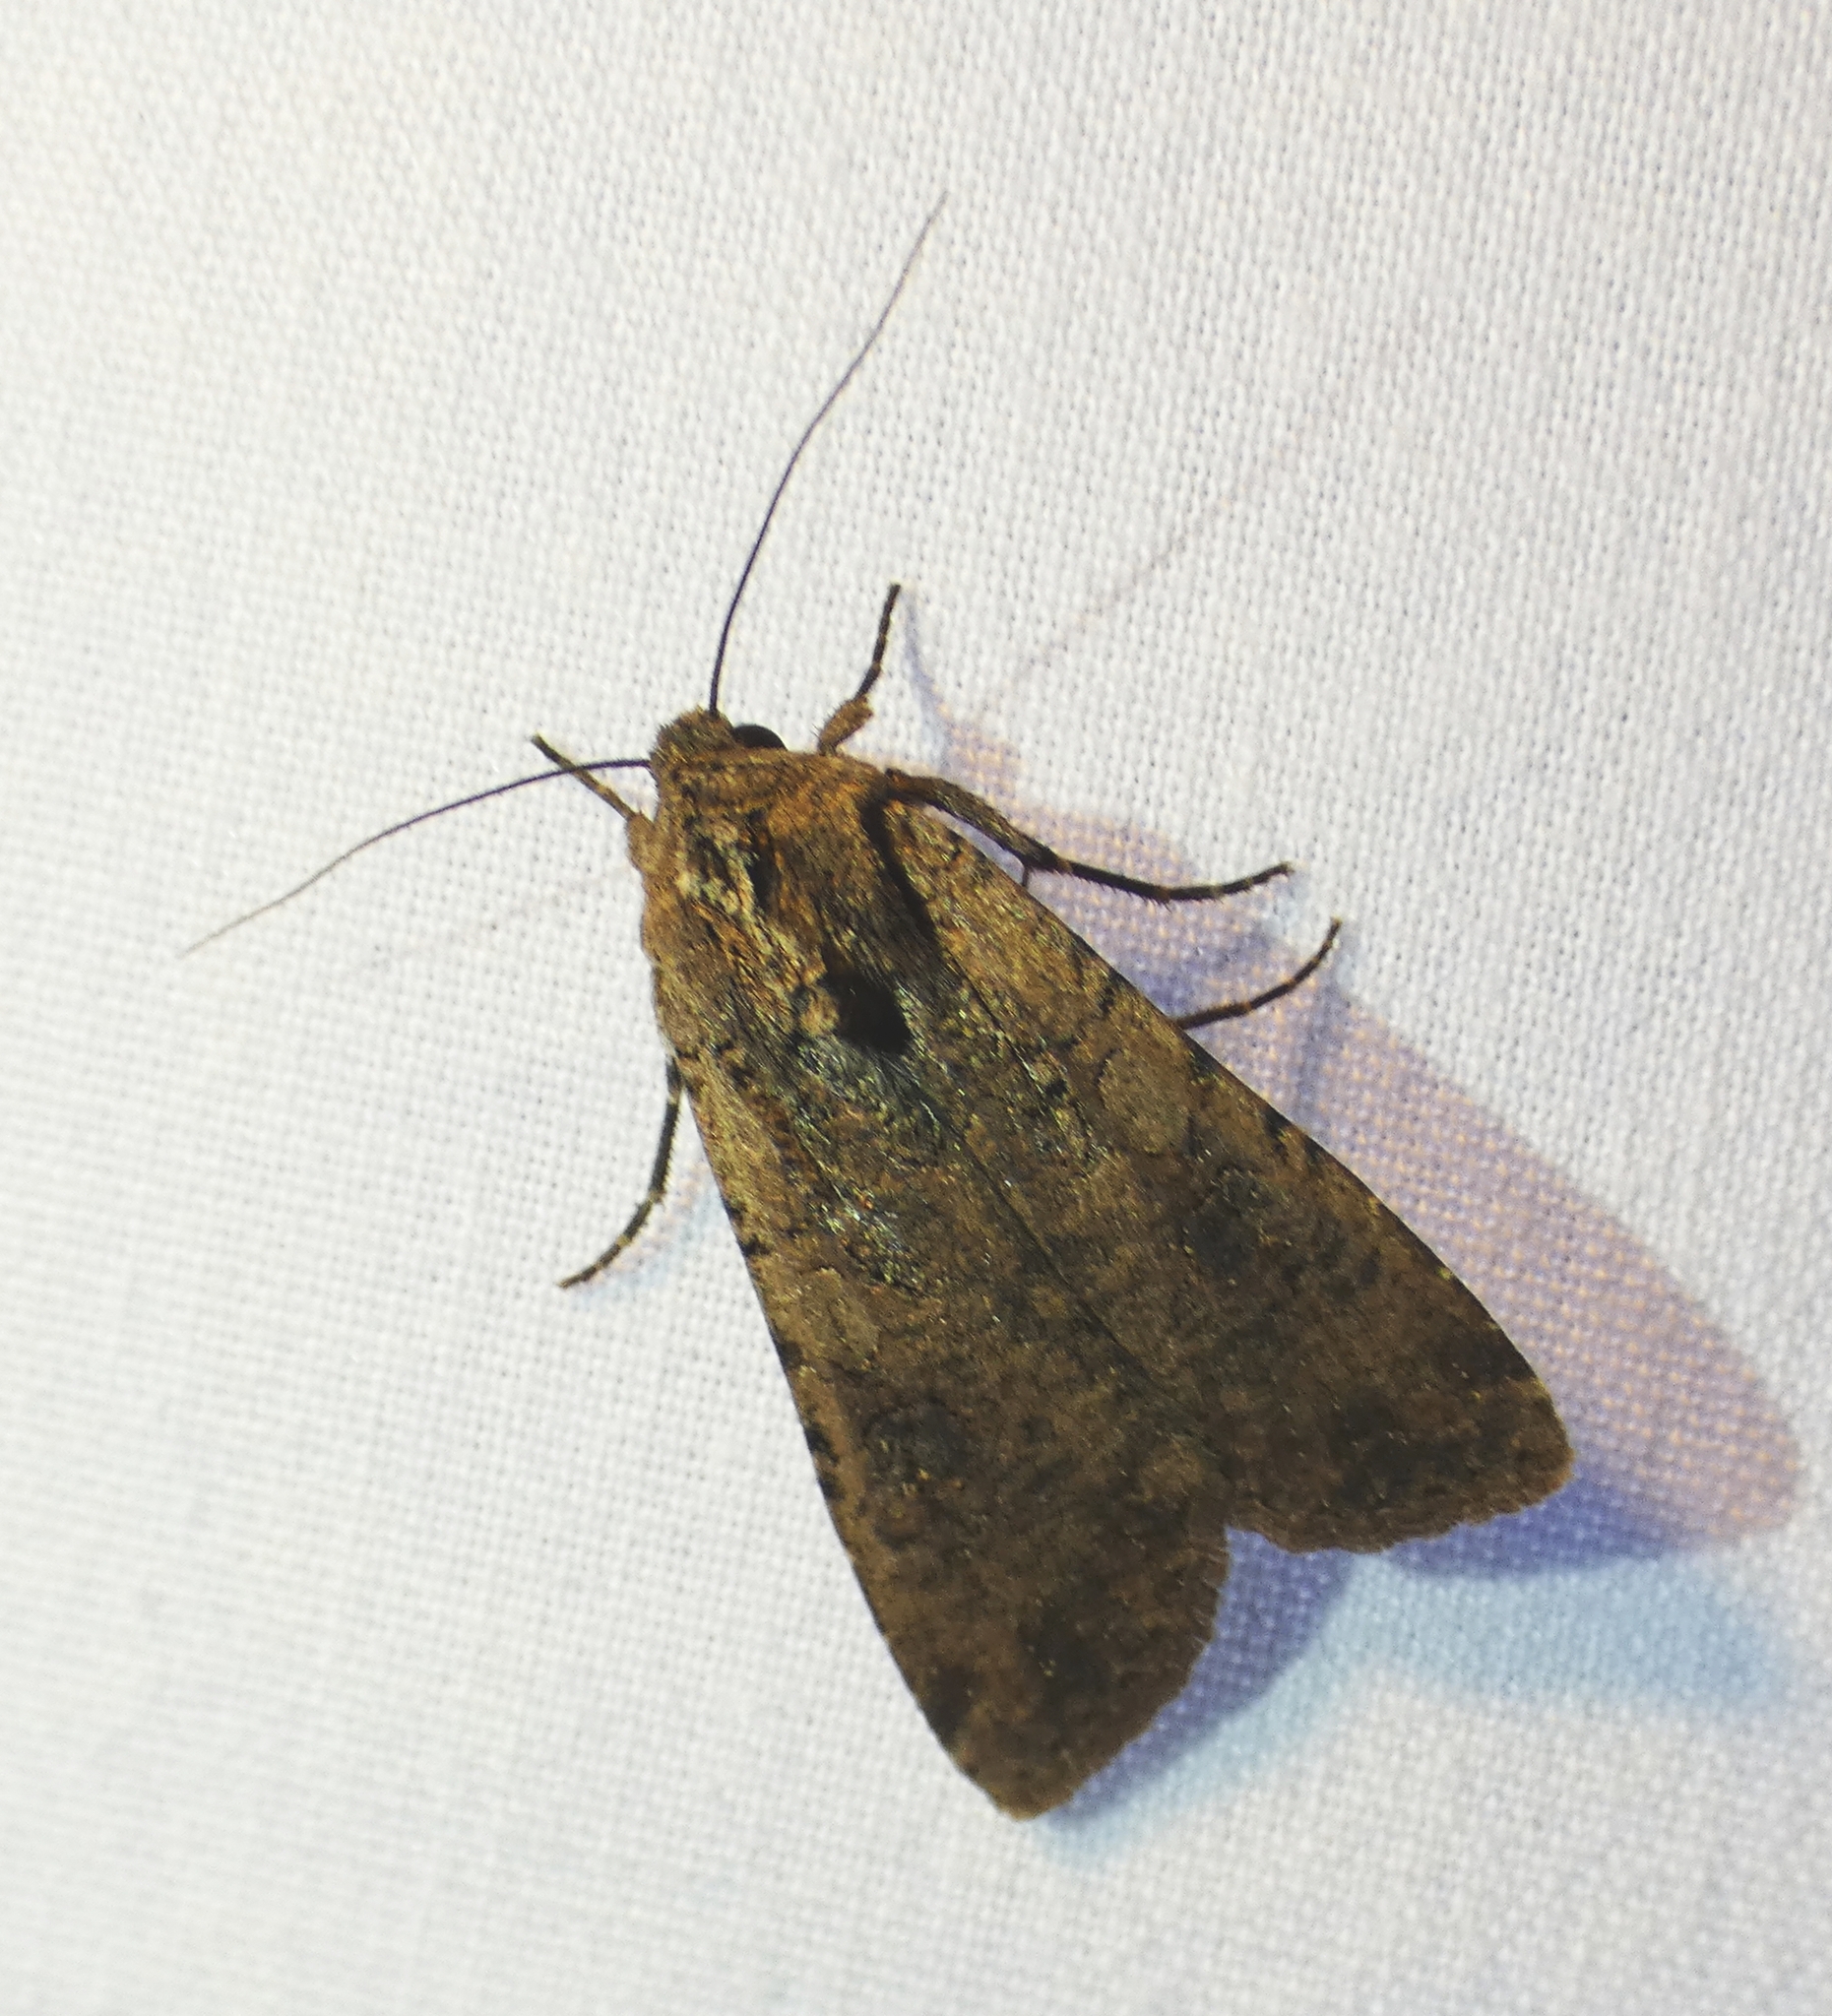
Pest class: cutworms